Jaret Wright

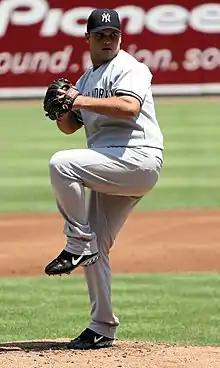
Wright with the New York Yankees

Jaret Samuel Wright (born December 29, 1975) is an American former professional baseball pitcher. He played all or parts of 11 seasons in Major League Baseball for the Cleveland Indians, San Diego Padres, Atlanta Braves, New York Yankees, and Baltimore Orioles, primarily as a starting pitcher.